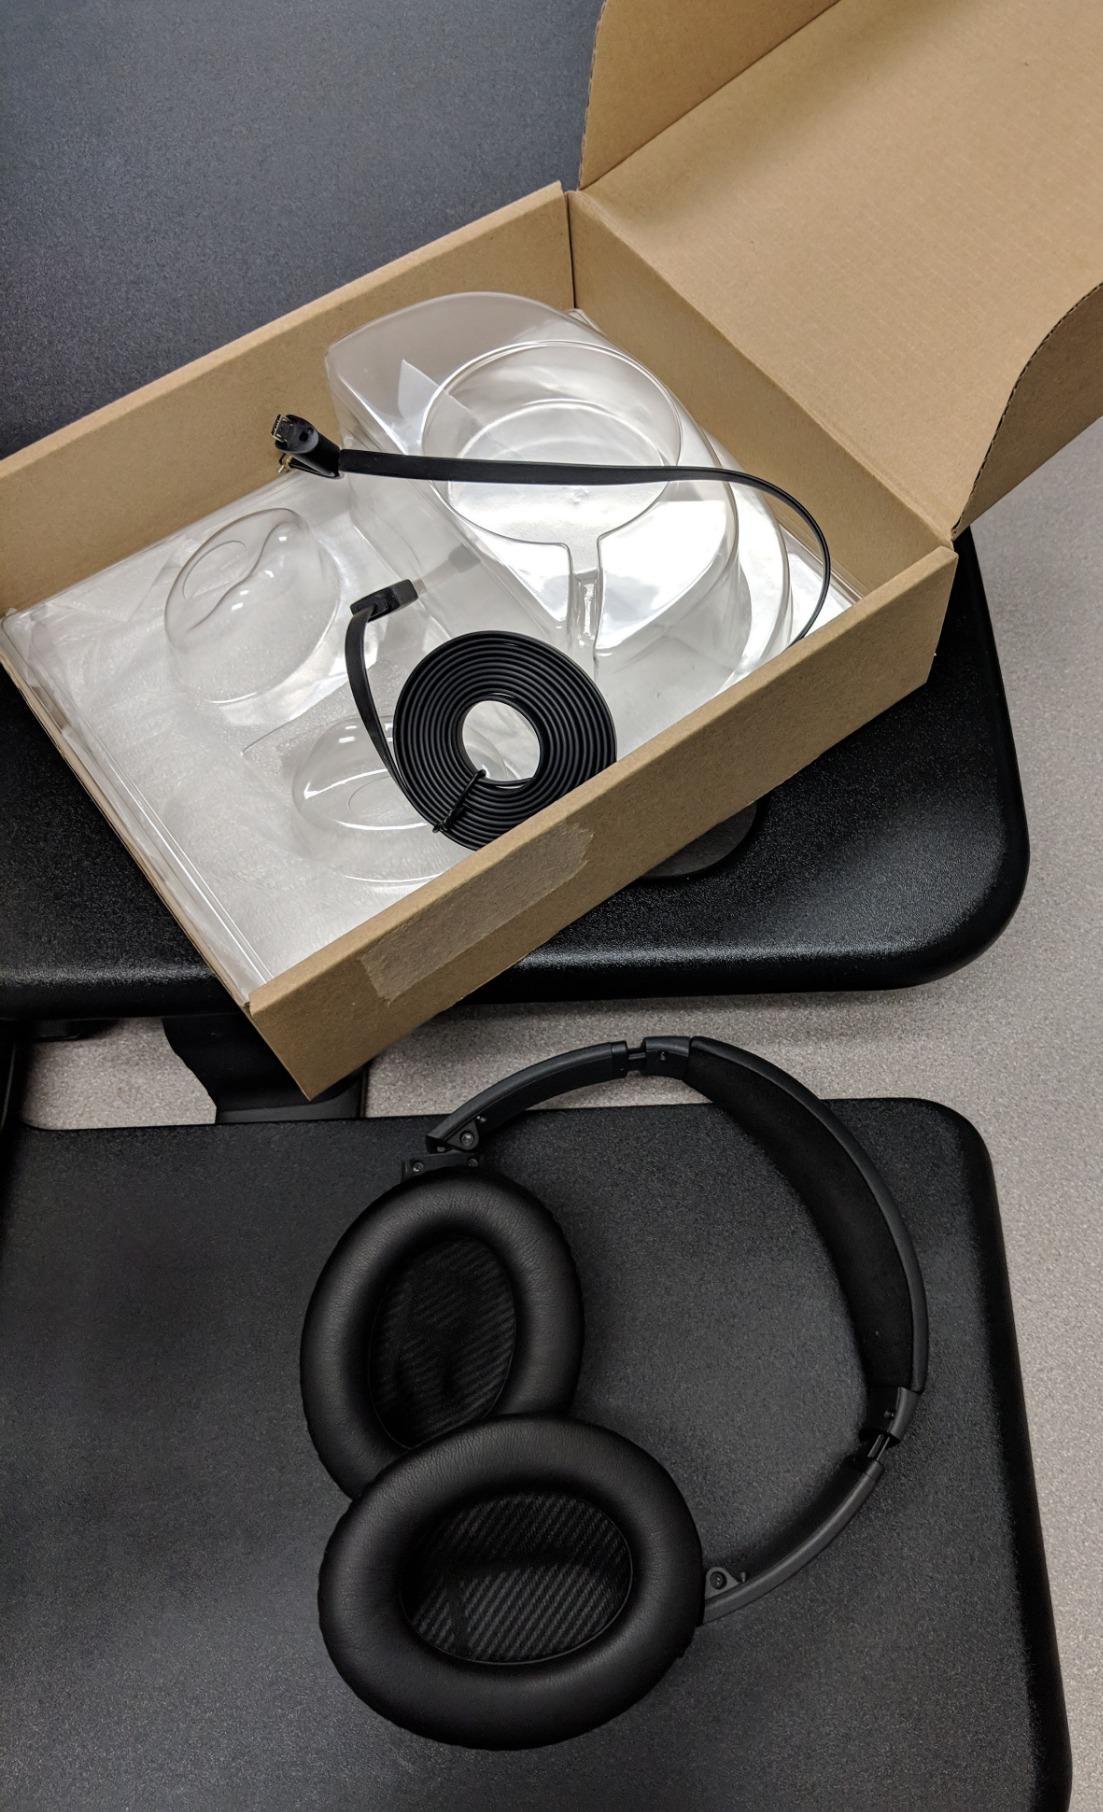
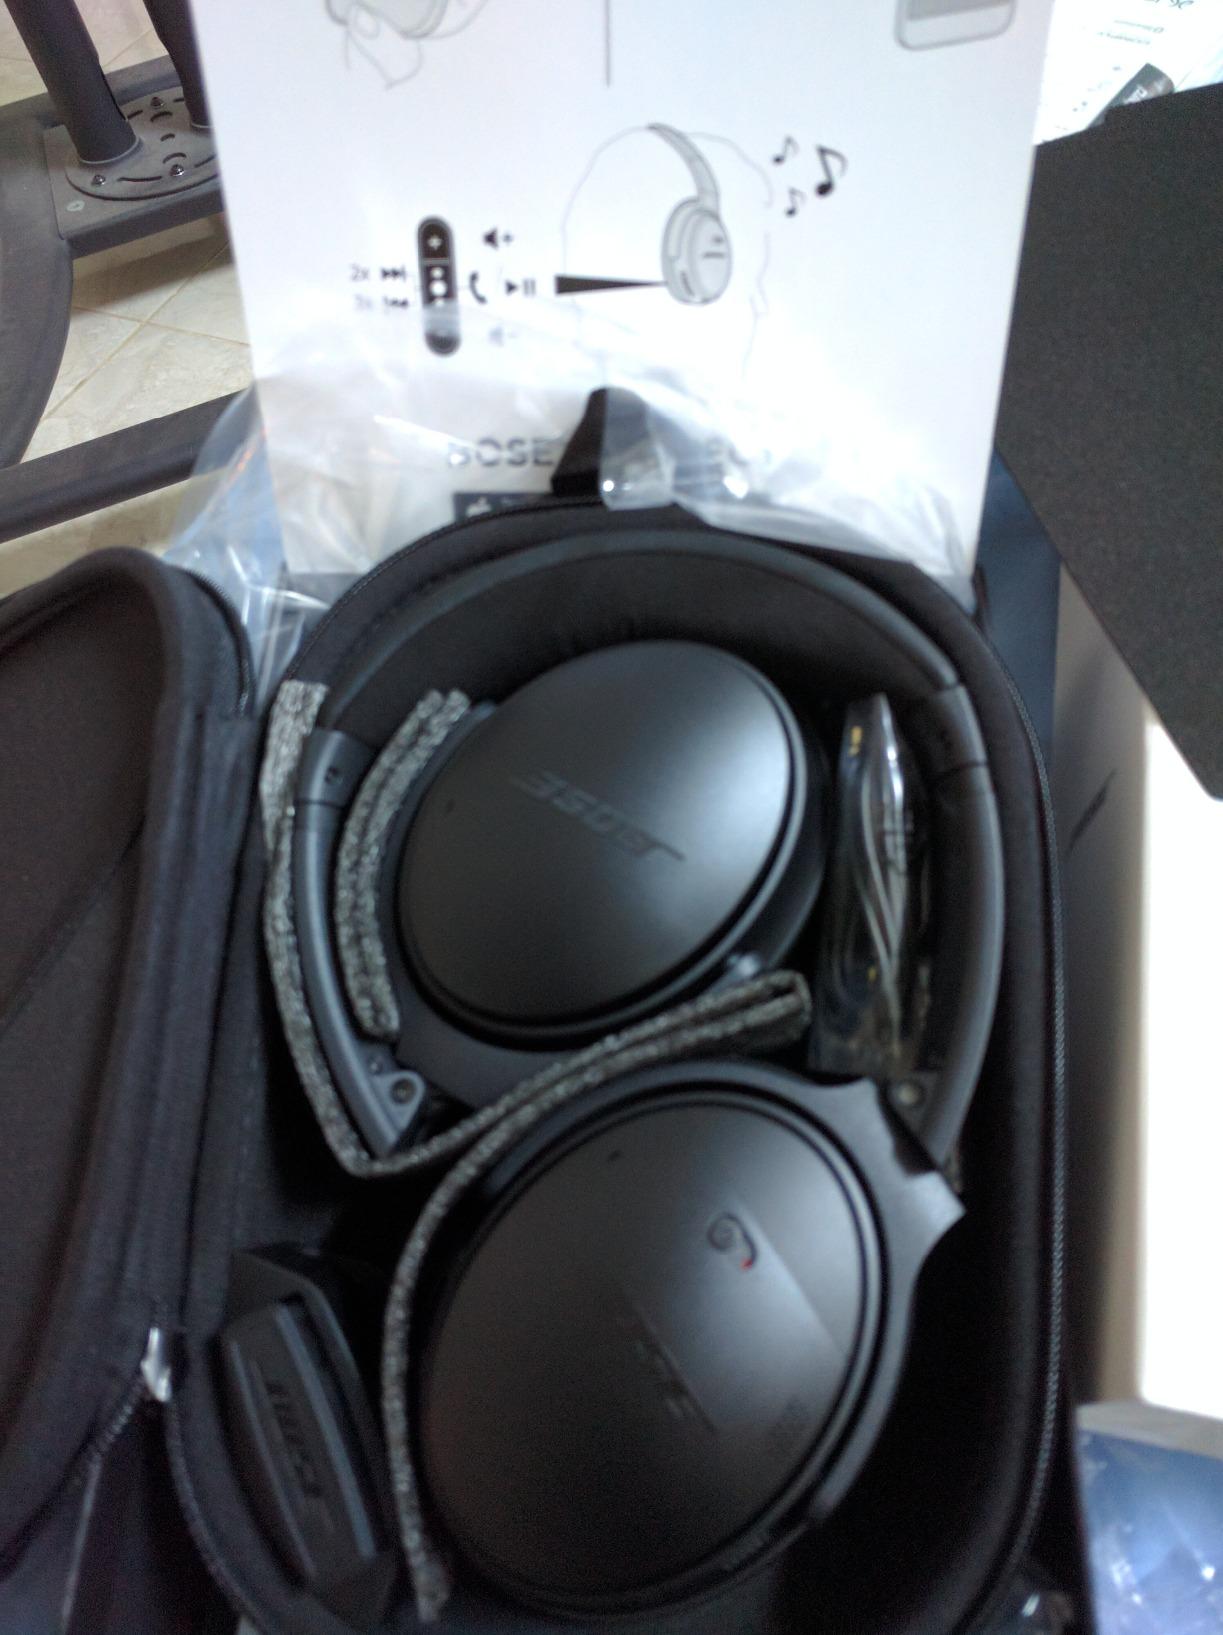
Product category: headphones
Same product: yes